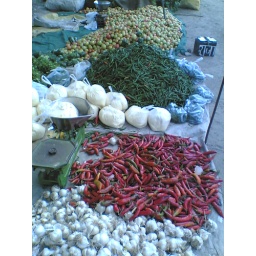
This market in front of my house has been my dream to click for ages.